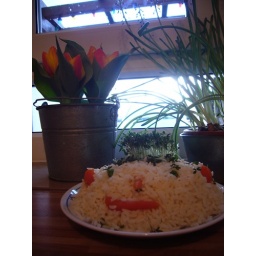
rice cake decorated by the 4 years old litlle boy Luis,,an enthusiastic cook